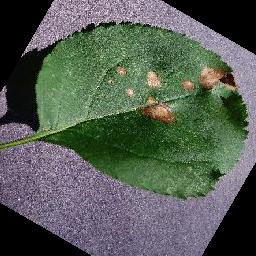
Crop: apple
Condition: black_rot